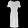
Label: Dress